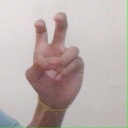
अक्षर: ई